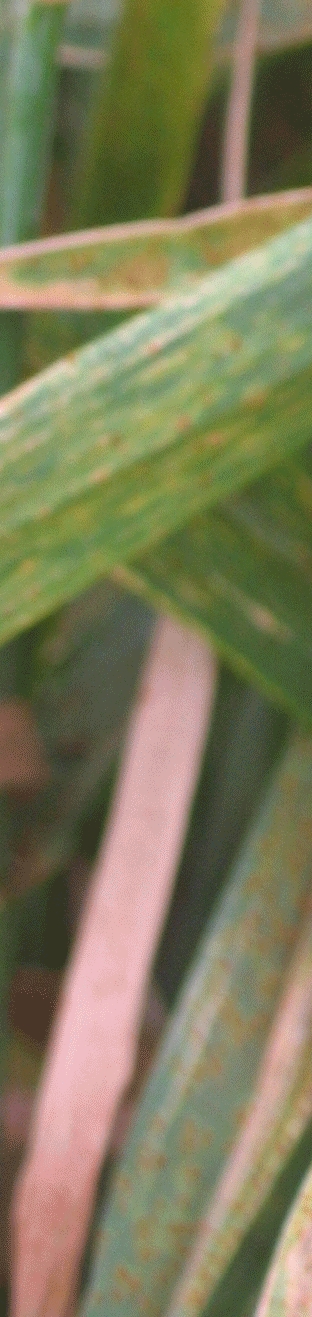
Label: Wheat___Brown_Rust